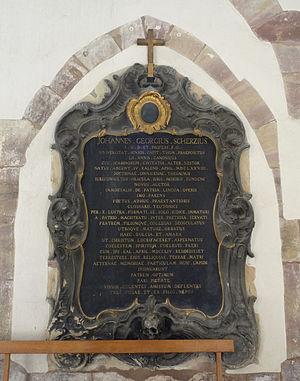
Cénotaphe du juriste et linguiste Jean-Georges Scherz à l'église Saint-Thomas de Strasbourg)
Jean-Georges Scherz, né le 29 mars 1678 à Strasbourg et mort dans la même ville le 1ᵉʳ avril 1754, est un juriste, philosophe, philologue, médiéviste et chanoine luthérien alsacien qui fut notamment doyen de l'université de Strasbourg et du chapitre de Saint-Thomas.